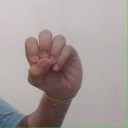
अक्षर: उ